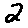
Label: 2